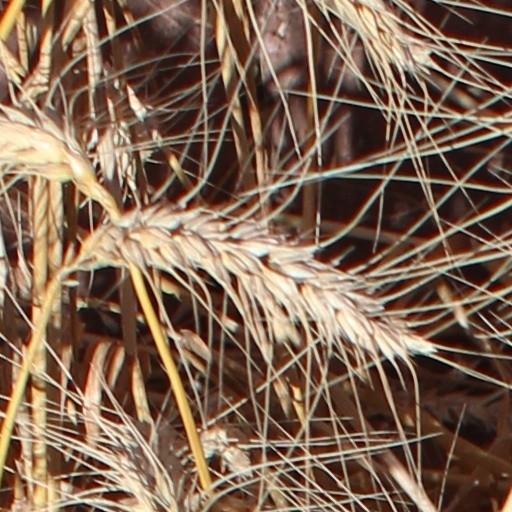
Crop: wheat